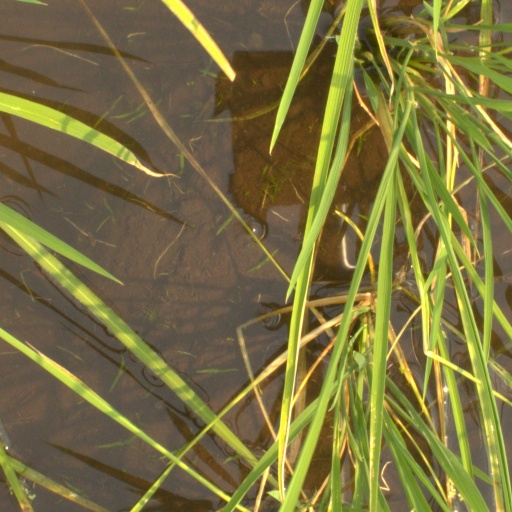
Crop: rice